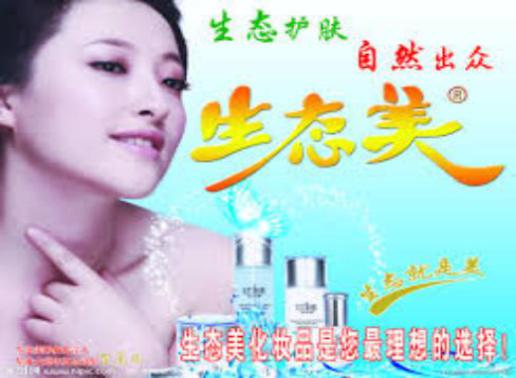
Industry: Necessities